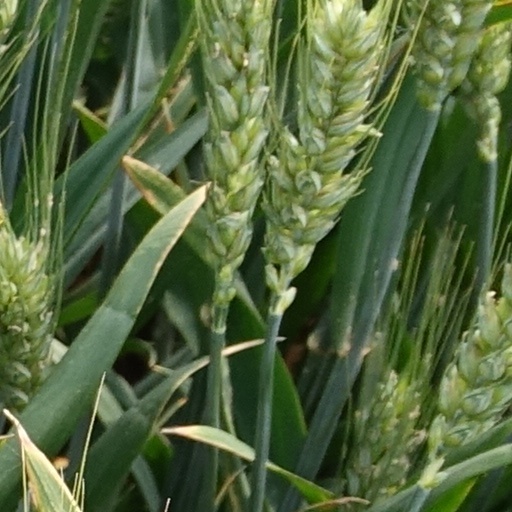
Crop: wheat